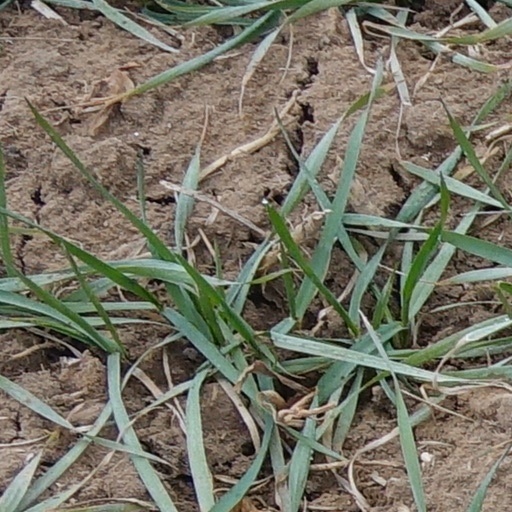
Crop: wheat